Shire Highlands Railway Company

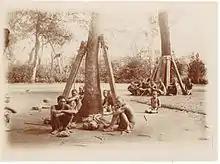
'Ready for the road with sleepers for the Shire Highlands Railway.' From the Estate of Henry Brown.

The line was opened from Blantyre to Chiromo in 1907, but further falls in the level of the Shire River meant that the line had to be extended to Port Herald, from Blantyre, in 1908.